Tokyo Police Club

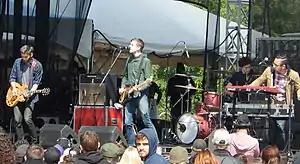
Tokyo Police Club performing at Riot Fest in 2014.

After a prolific period, the band was relatively quiet from late 2012 until December 2013, when the band debuted a nine-minute lyric video for "Argentina (Pts. I, II, and III)" on YouTube. Both "Beaches" and "Argentina" are on their album "Forcefield" which was released March 24, 2014. In July the band performed at the 2014 Calgary Stampede in Calgary, Alberta. The band also recorded two songs for the "Daytrotter Sessions", which were released online.